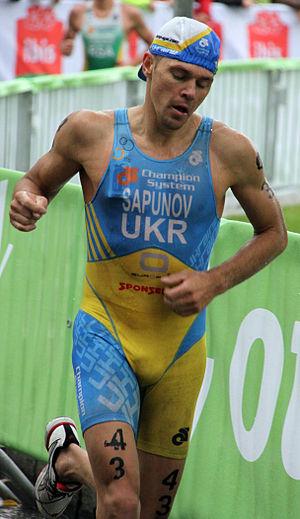
Danylo Sapunov est un triathlète professionnel ukrainien, né le 5 avril 1982 à Zaporijia en Ukraine.